Geomorphosite

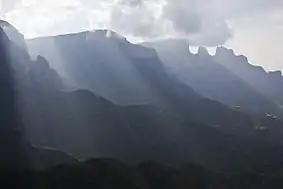
The Simien Mountains National Park in Ethiopia hosts a rich array of geomorphosites

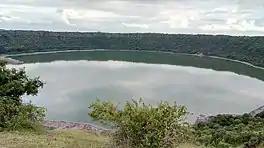
The Lonar Lake in Buldhana district, Maharashtra, India

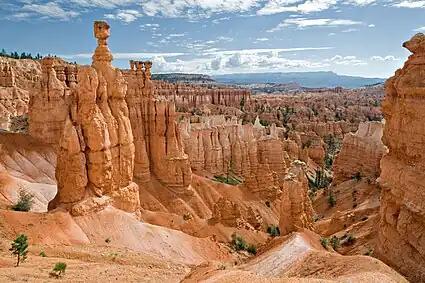
Hoodoos in Bryce Canyon National Park, Utah

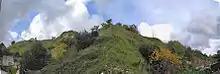
Monte Testaccio in Rome

A geomorphosite, or geomorphological heritage site, is a landform or an assemblage of landforms that have a scientific, educational, historic-cultural, aesthetic or socio-economic value.